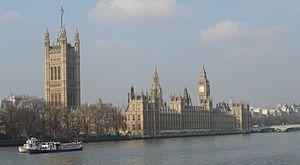
Palais de Westminster.
The Getaway est un jeu vidéo développé par Team Soho et édité par Sony Computer Entertainment. Il est sorti en Europe le 11 décembre 2002, sur PlayStation 2. Il est le premier opus de la série The Getaway. Le développement du jeu était prometteur, notamment compte tenu de l'important budget alloué par Sony aux développeurs : plus de 80 millions de francs. Le jeu avait été annoncé comme un « rival de poids pour la série GTA », qui était alors le meilleur parmi les jeux d'action. La plupart des journalistes furent très déçus lors de sa sortie, le qualifiant de « belle déception », avec néanmoins une réalisation excellente, et une merveilleuse bande-son.